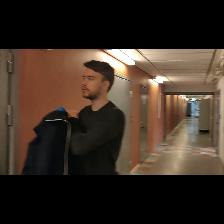
Label: Human